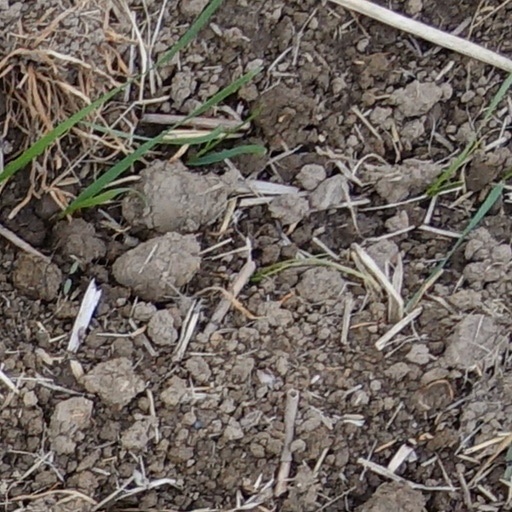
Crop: wheat